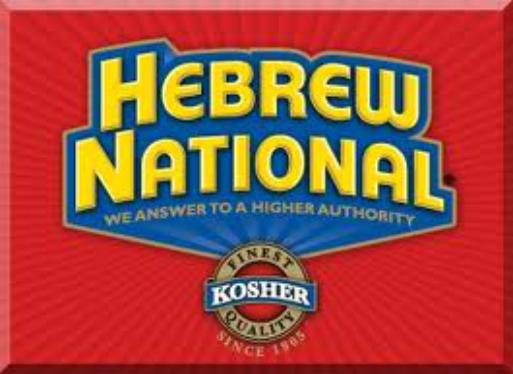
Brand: Hebrew National
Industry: Food